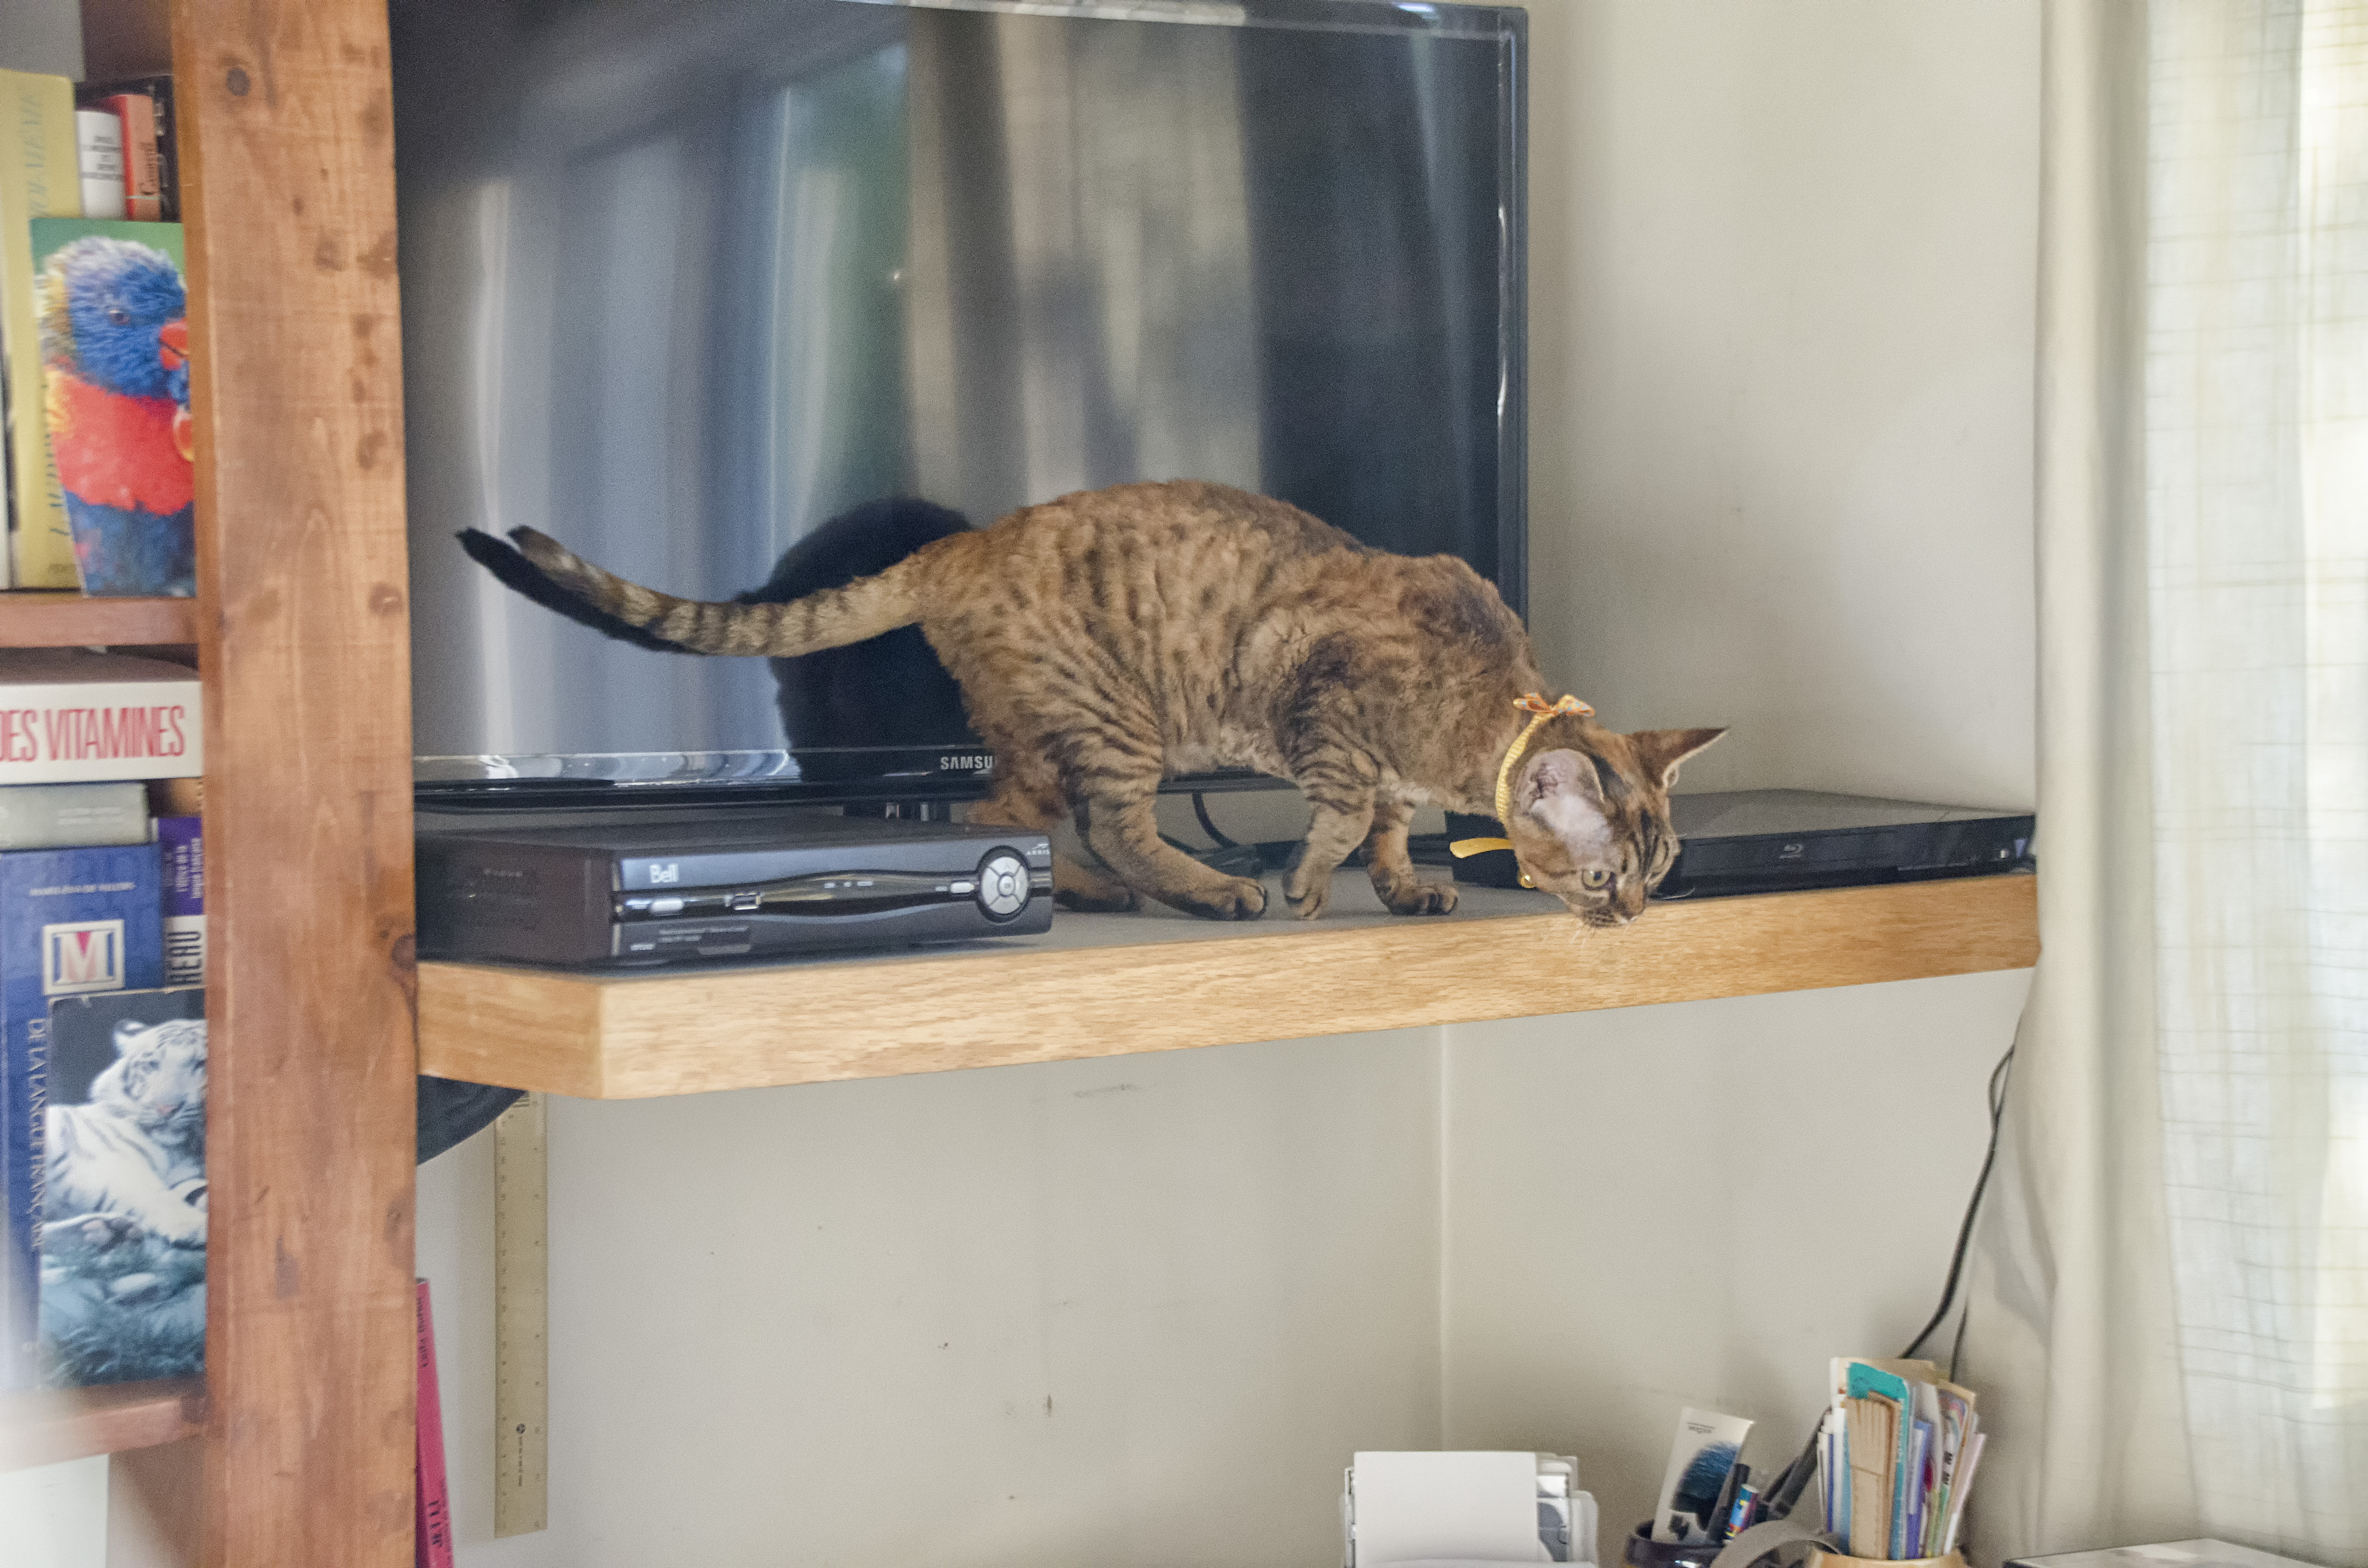
cat, mammal, room, canada, chat, quebec, sherbrooke, animal shelter, small to medium sized cats, cat like mammal